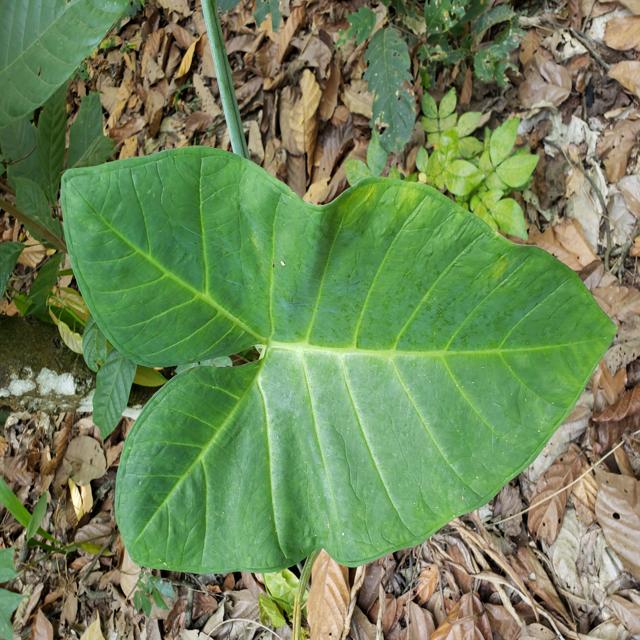
Label: Healthy